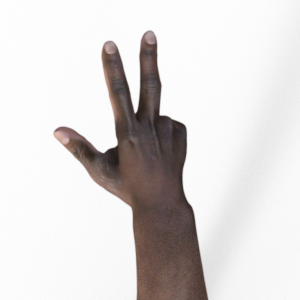
Label: scissors